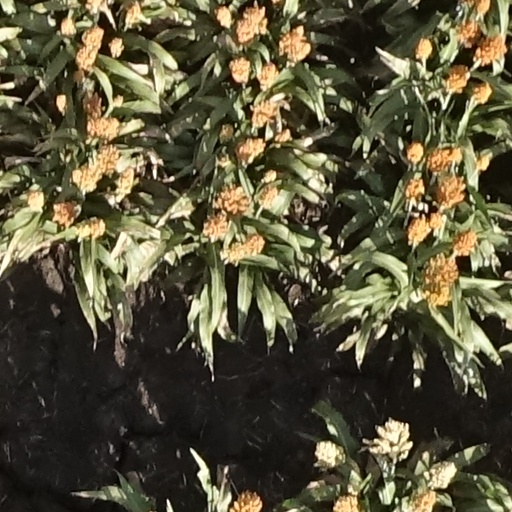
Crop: sorghum